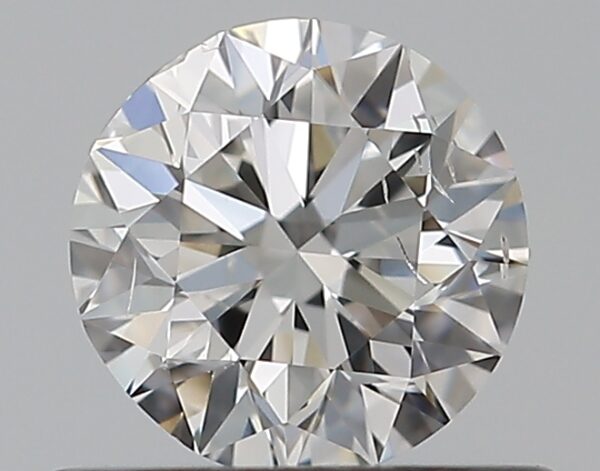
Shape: round
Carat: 0.5
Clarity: SI1
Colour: F
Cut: VG
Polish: EX
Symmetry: VG
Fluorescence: N
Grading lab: GIA
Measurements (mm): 4.93 x 4.99 x 3.19